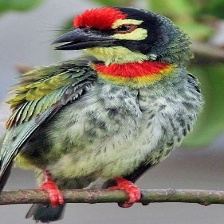
Species: COPPERSMITH BARBET
Scientific name: MEGALAIMA HAEMACEPHALA